Chamoy (sauce)

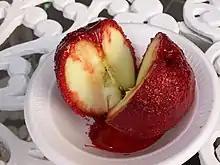
Apple covered in chamoy paste.

Chamoy is a variety of savory sauces and condiments in Mexican cuisine made from pickled fruit. Chamoy may range from a liquid to a paste consistency, and typically its flavor is salty, sweet, sour, and spiced with chilies.